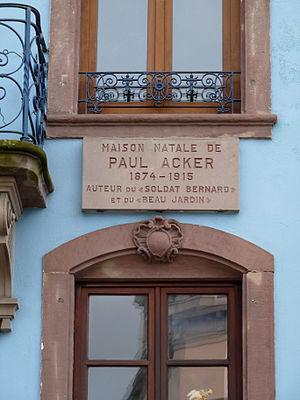
Plaque commémorative sur la maison natale de Paul Acker à Saverne (Bas-Rhin), 35 Grand Rue
Saverne est une commune française, sous-préfecture du département du Bas-Rhin, dans la région Grand Est.